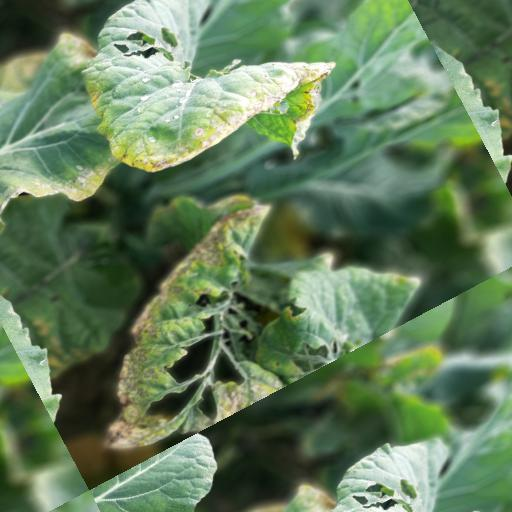
Label: Black Rot